Tonkin Highway

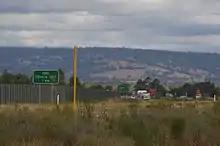
Approach to the current southern end at Thomas Road, Oakford

Tonkin Highway meets Albany Highway at a folded diamond interchange. The highway splits into local and express lanes on approach to this interchange, and continues in this configuration for . At this point there is a dogbone interchange with Corfield Street, with the highway now marking the boundary between the suburbs of Gosnells and , as well as the City of Gosnells and City of Armadale LGAs. It continues south-westbound, passing between Champion Lakes to the south-east, and undeveloped land to the north-west. After , there is a T junction with Champion Drive. The highway continues southwest for another until it reaches a set of traffic lights with Ranford Road. Afterwards it is entirely within the City of Armadale LGA, and the suburb of . Tonkin Highway turns south, along a curve, and meets Armadale Road at another set of traffic lights. The highway continues south through rural land, between Forrestdale to the west, and and to the east. It passes Forrest Road after , only connecting to the eastern leg at a T junction, and further on, reaches Rowley Road. Following this traffic controlled intersection, Tonkin Highway is within the Shire of Serpentine-Jarrahdale LGA. The highway follows the eastern edge of for , past low density residential lots. Tonkin Highway ends at Thomas Road, which connects traffic to Kwinana Freeway and South Western Highway.